USCGC William Tate

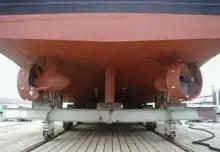

The ship has two Caterpillar 3508 DITA (direct-injection, turbocharged, aftercooled) 8-cylinder Diesel engines which produce 1000 horsepower each. These drive two Ulstein Z-drives. Keeper-class ships were the first Coast Guard cutters equipped with Z-drives, which markedly improved their maneuverability. The Z-drives have four-bladed propellers which are in diameter and are equipped with Kort nozzles. They can be operated in "tiller mode" where the Z-drives turn in the same direction to steer the ship, or in "Z-conn mode" where the two Z-drives can turn in different directions to achieve specific maneuvering objectives. An implication of the Z-drives is that there is no reverse gear or rudder aboard "William Tate". In order to back the ship, the Z-drives are turned 180 degrees which drives the ship stern-first even though the propellers are spinning in the same direction as they do when the ship is moving forward. Her maximum speed is 12 knots. Her tanks can hold 16,385 gallons of diesel fuel which gives her an unrefueled range of 2,000 nautical miles at 10 knots.